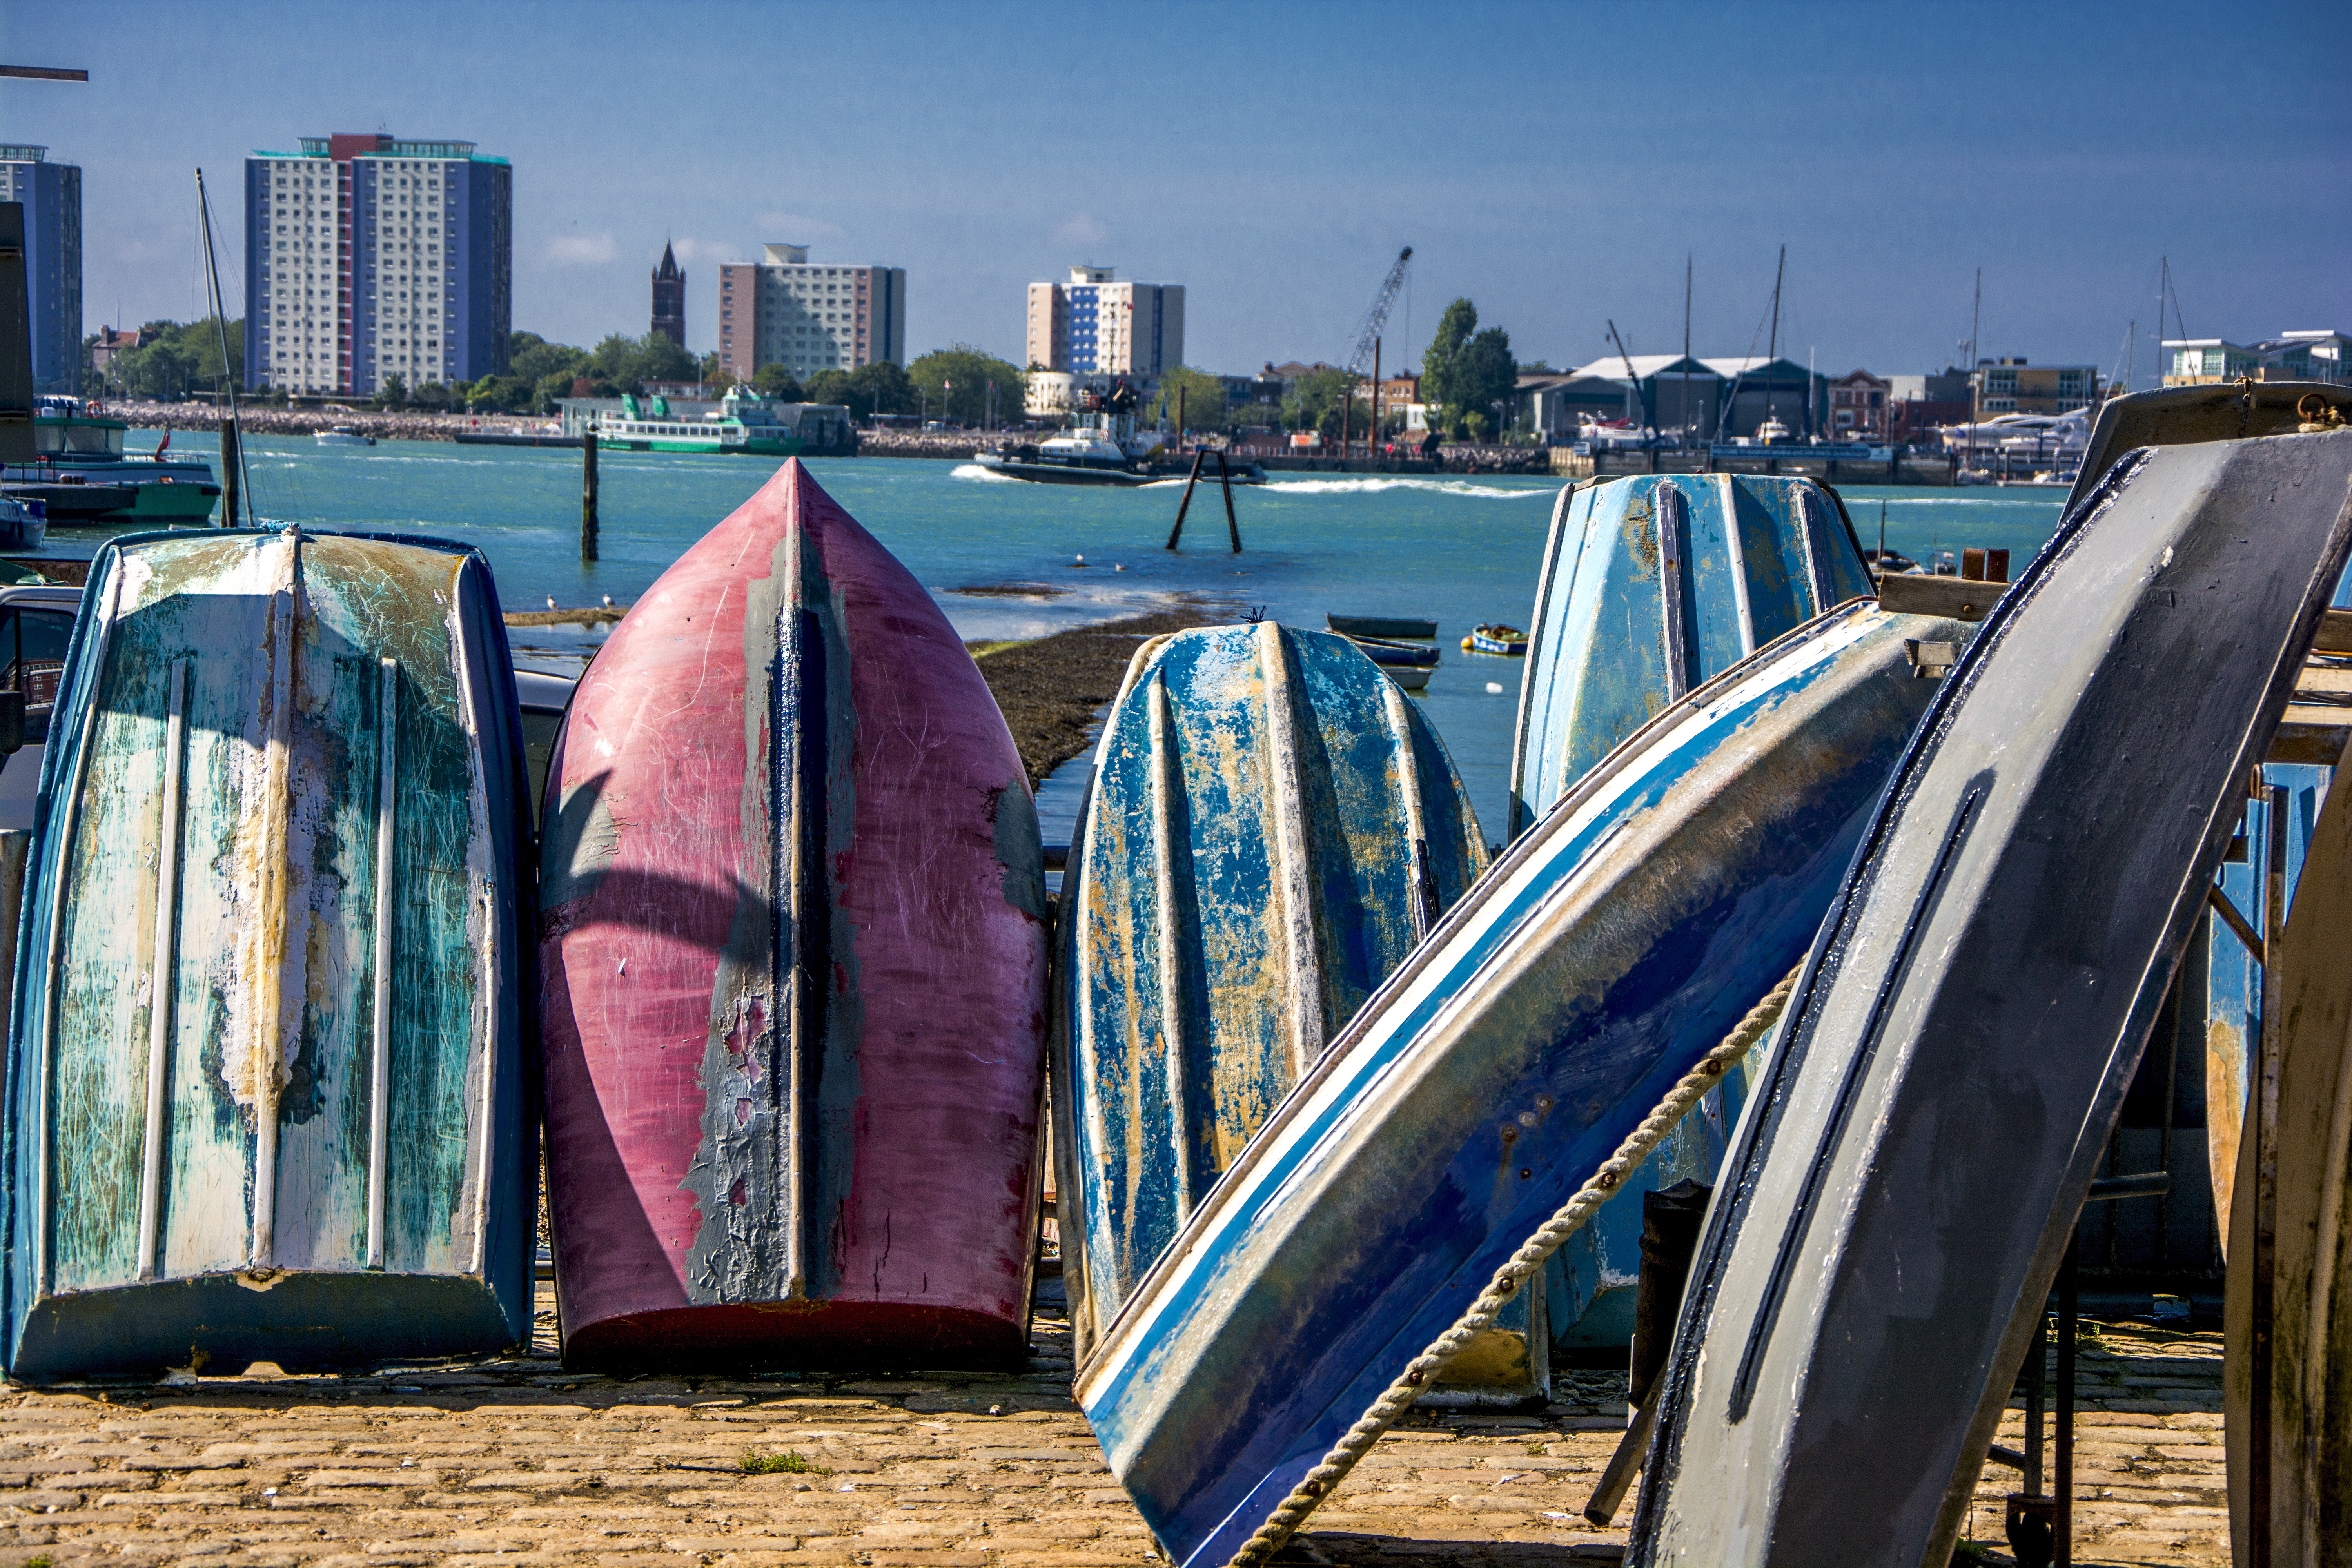
beach, sea, water, boat, city, travel, recreation, yacht, color, blue, sailboat, sail